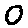
Label: 0